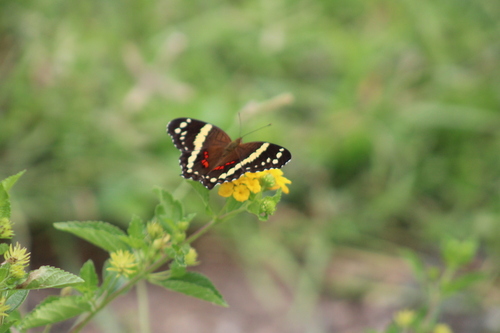
Scientific name: Anartia fatima
Common name: Banded peacock
Family: Nymphalidae
Order: Lepidoptera
Pollinator type: Primary pollinator
Habitat: Open areas and gardens
Geographic range: South America
Conservation status: Least Concern